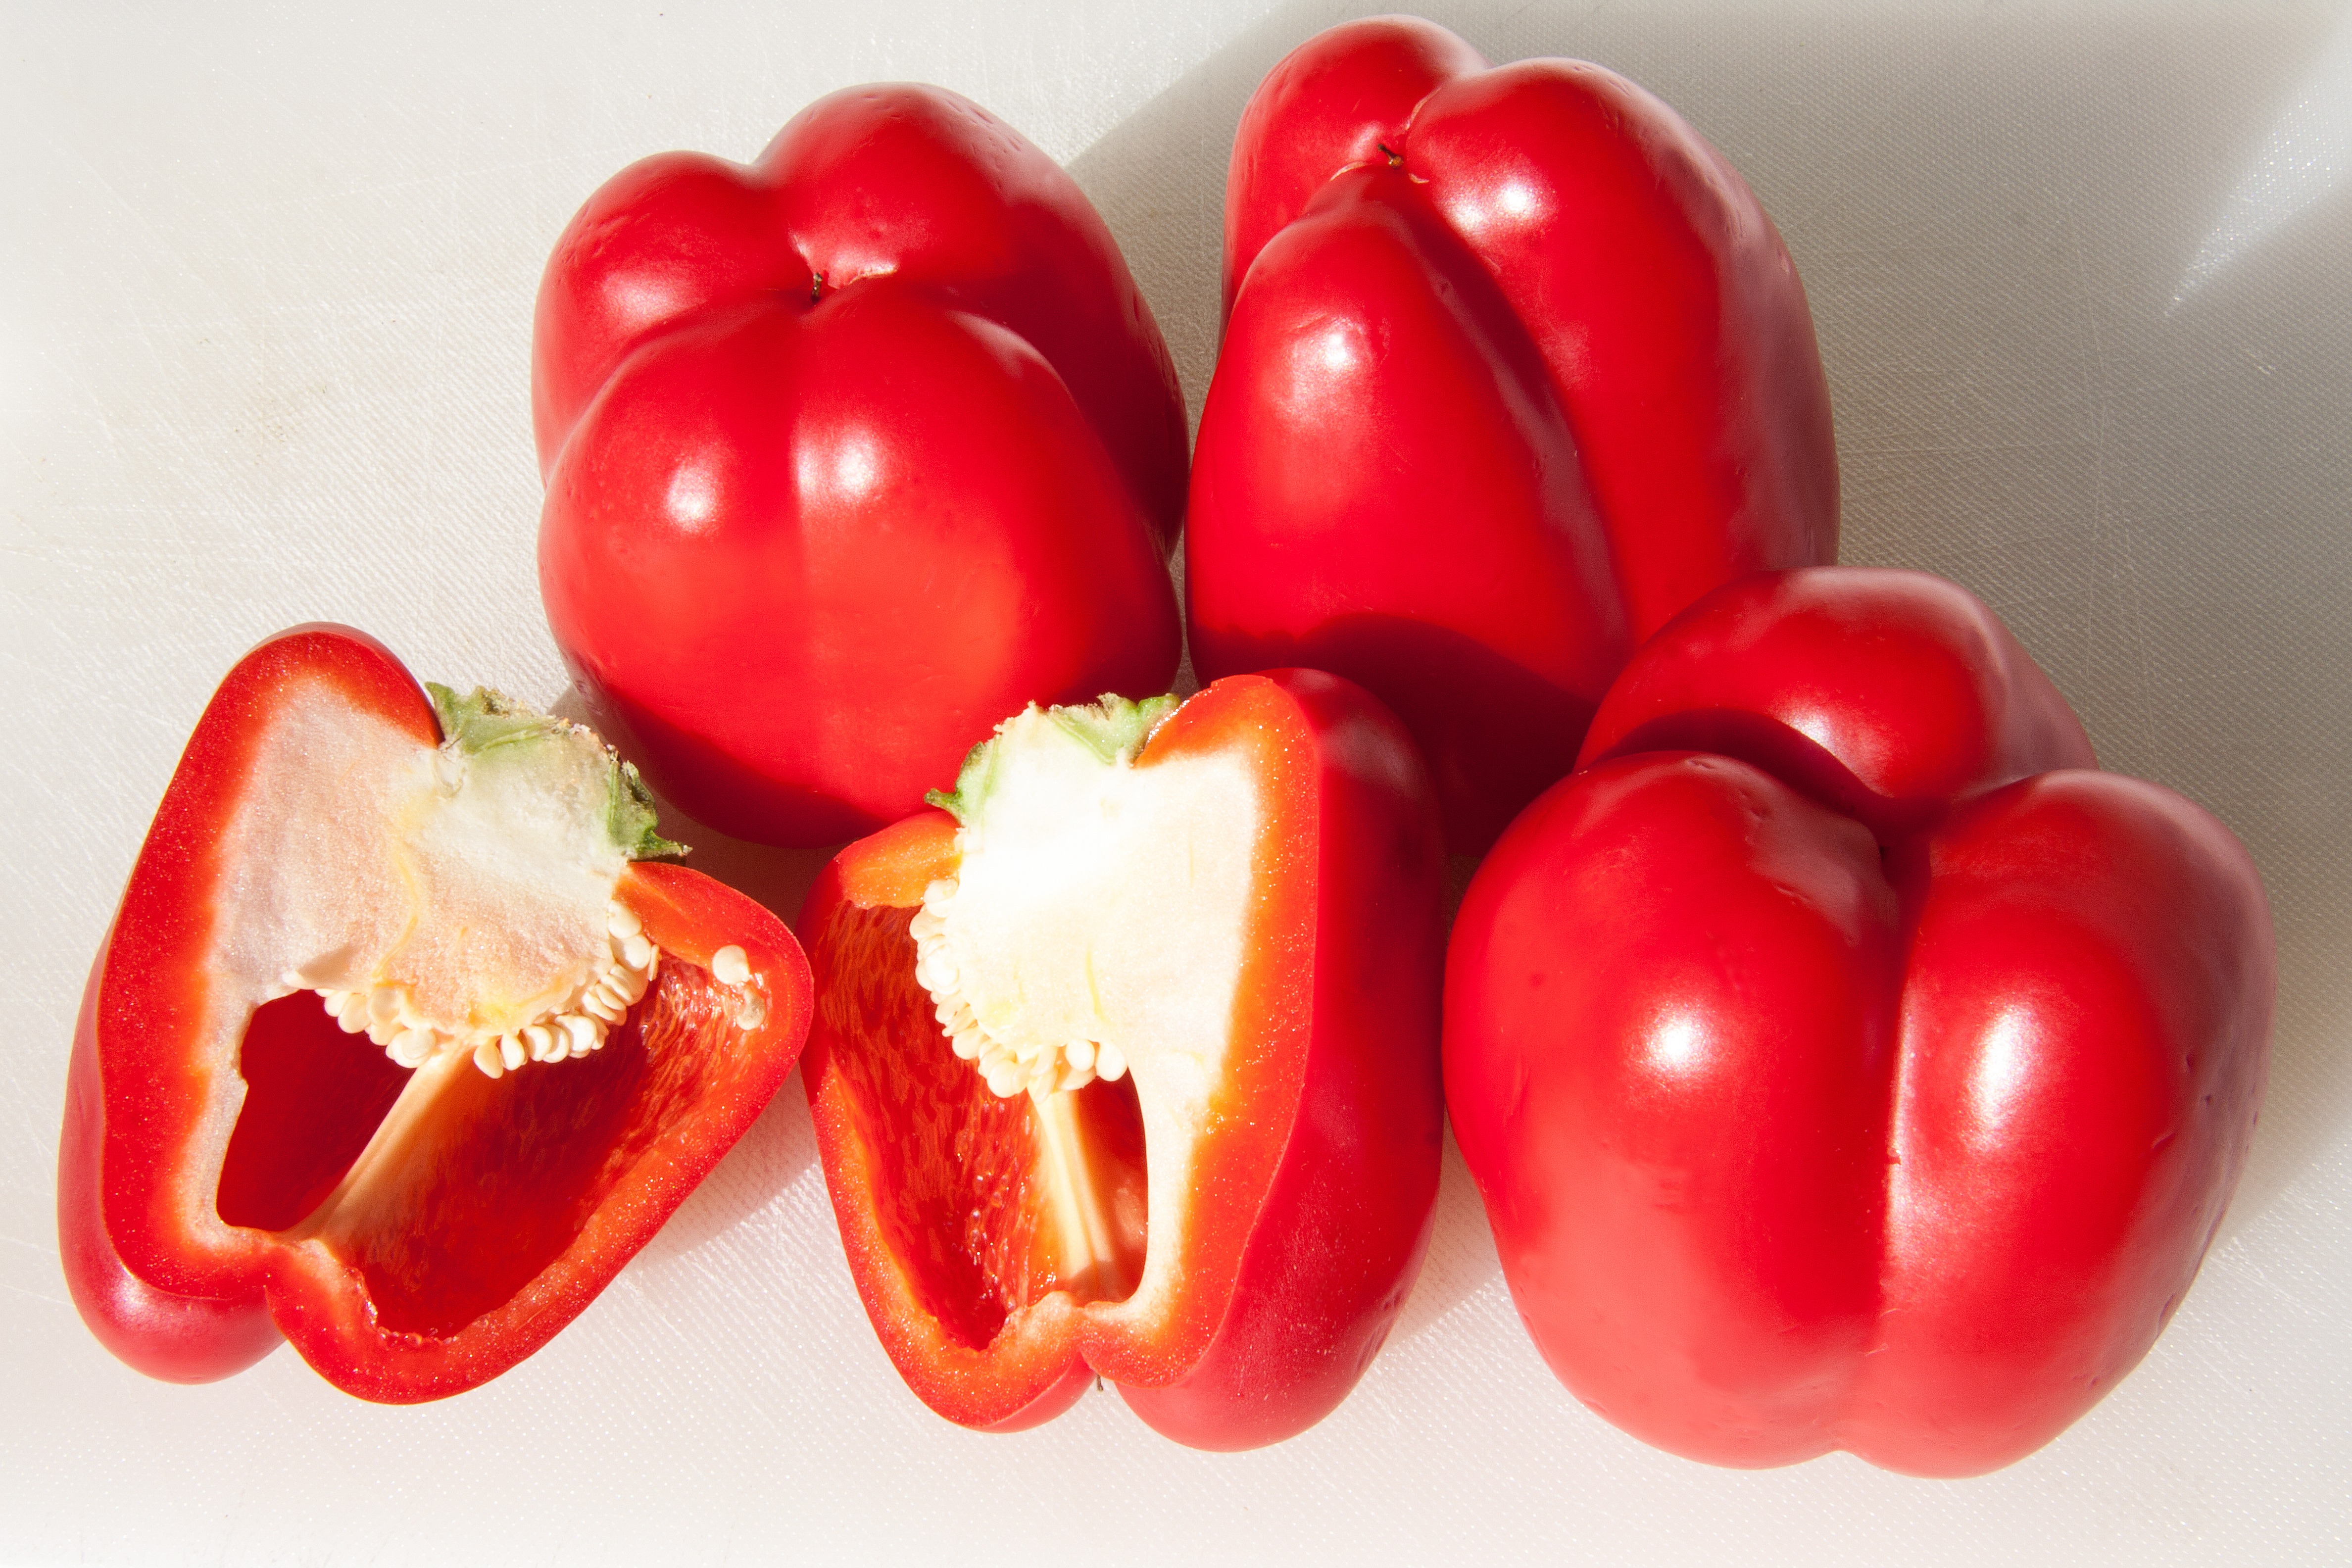
plant, fruit, food, red, produce, vegetable, kitchen, healthy, snack, eat, delicious, cook, cut, vegetables, peppers, bell pepper, red pepper, paprika, sliced, ingredients, bio, nibble, sweet peppers, flowering plant, cut in half, land plant, peperoncini, bell peppers and chili peppers, pimiento, red bell pepper